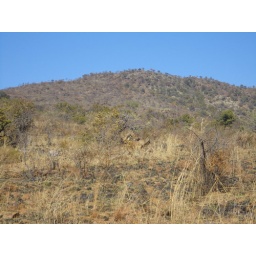
Lion on rock under tree